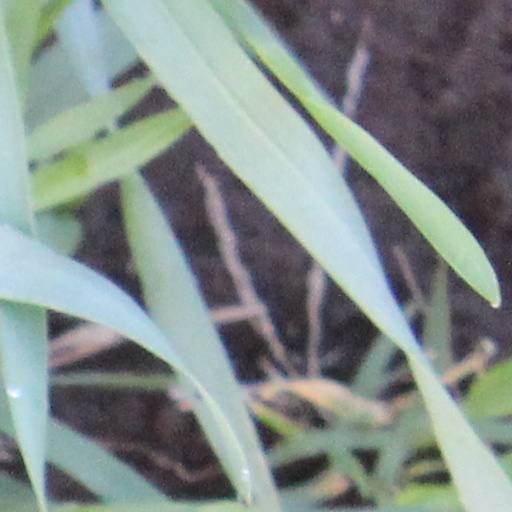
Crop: wheat